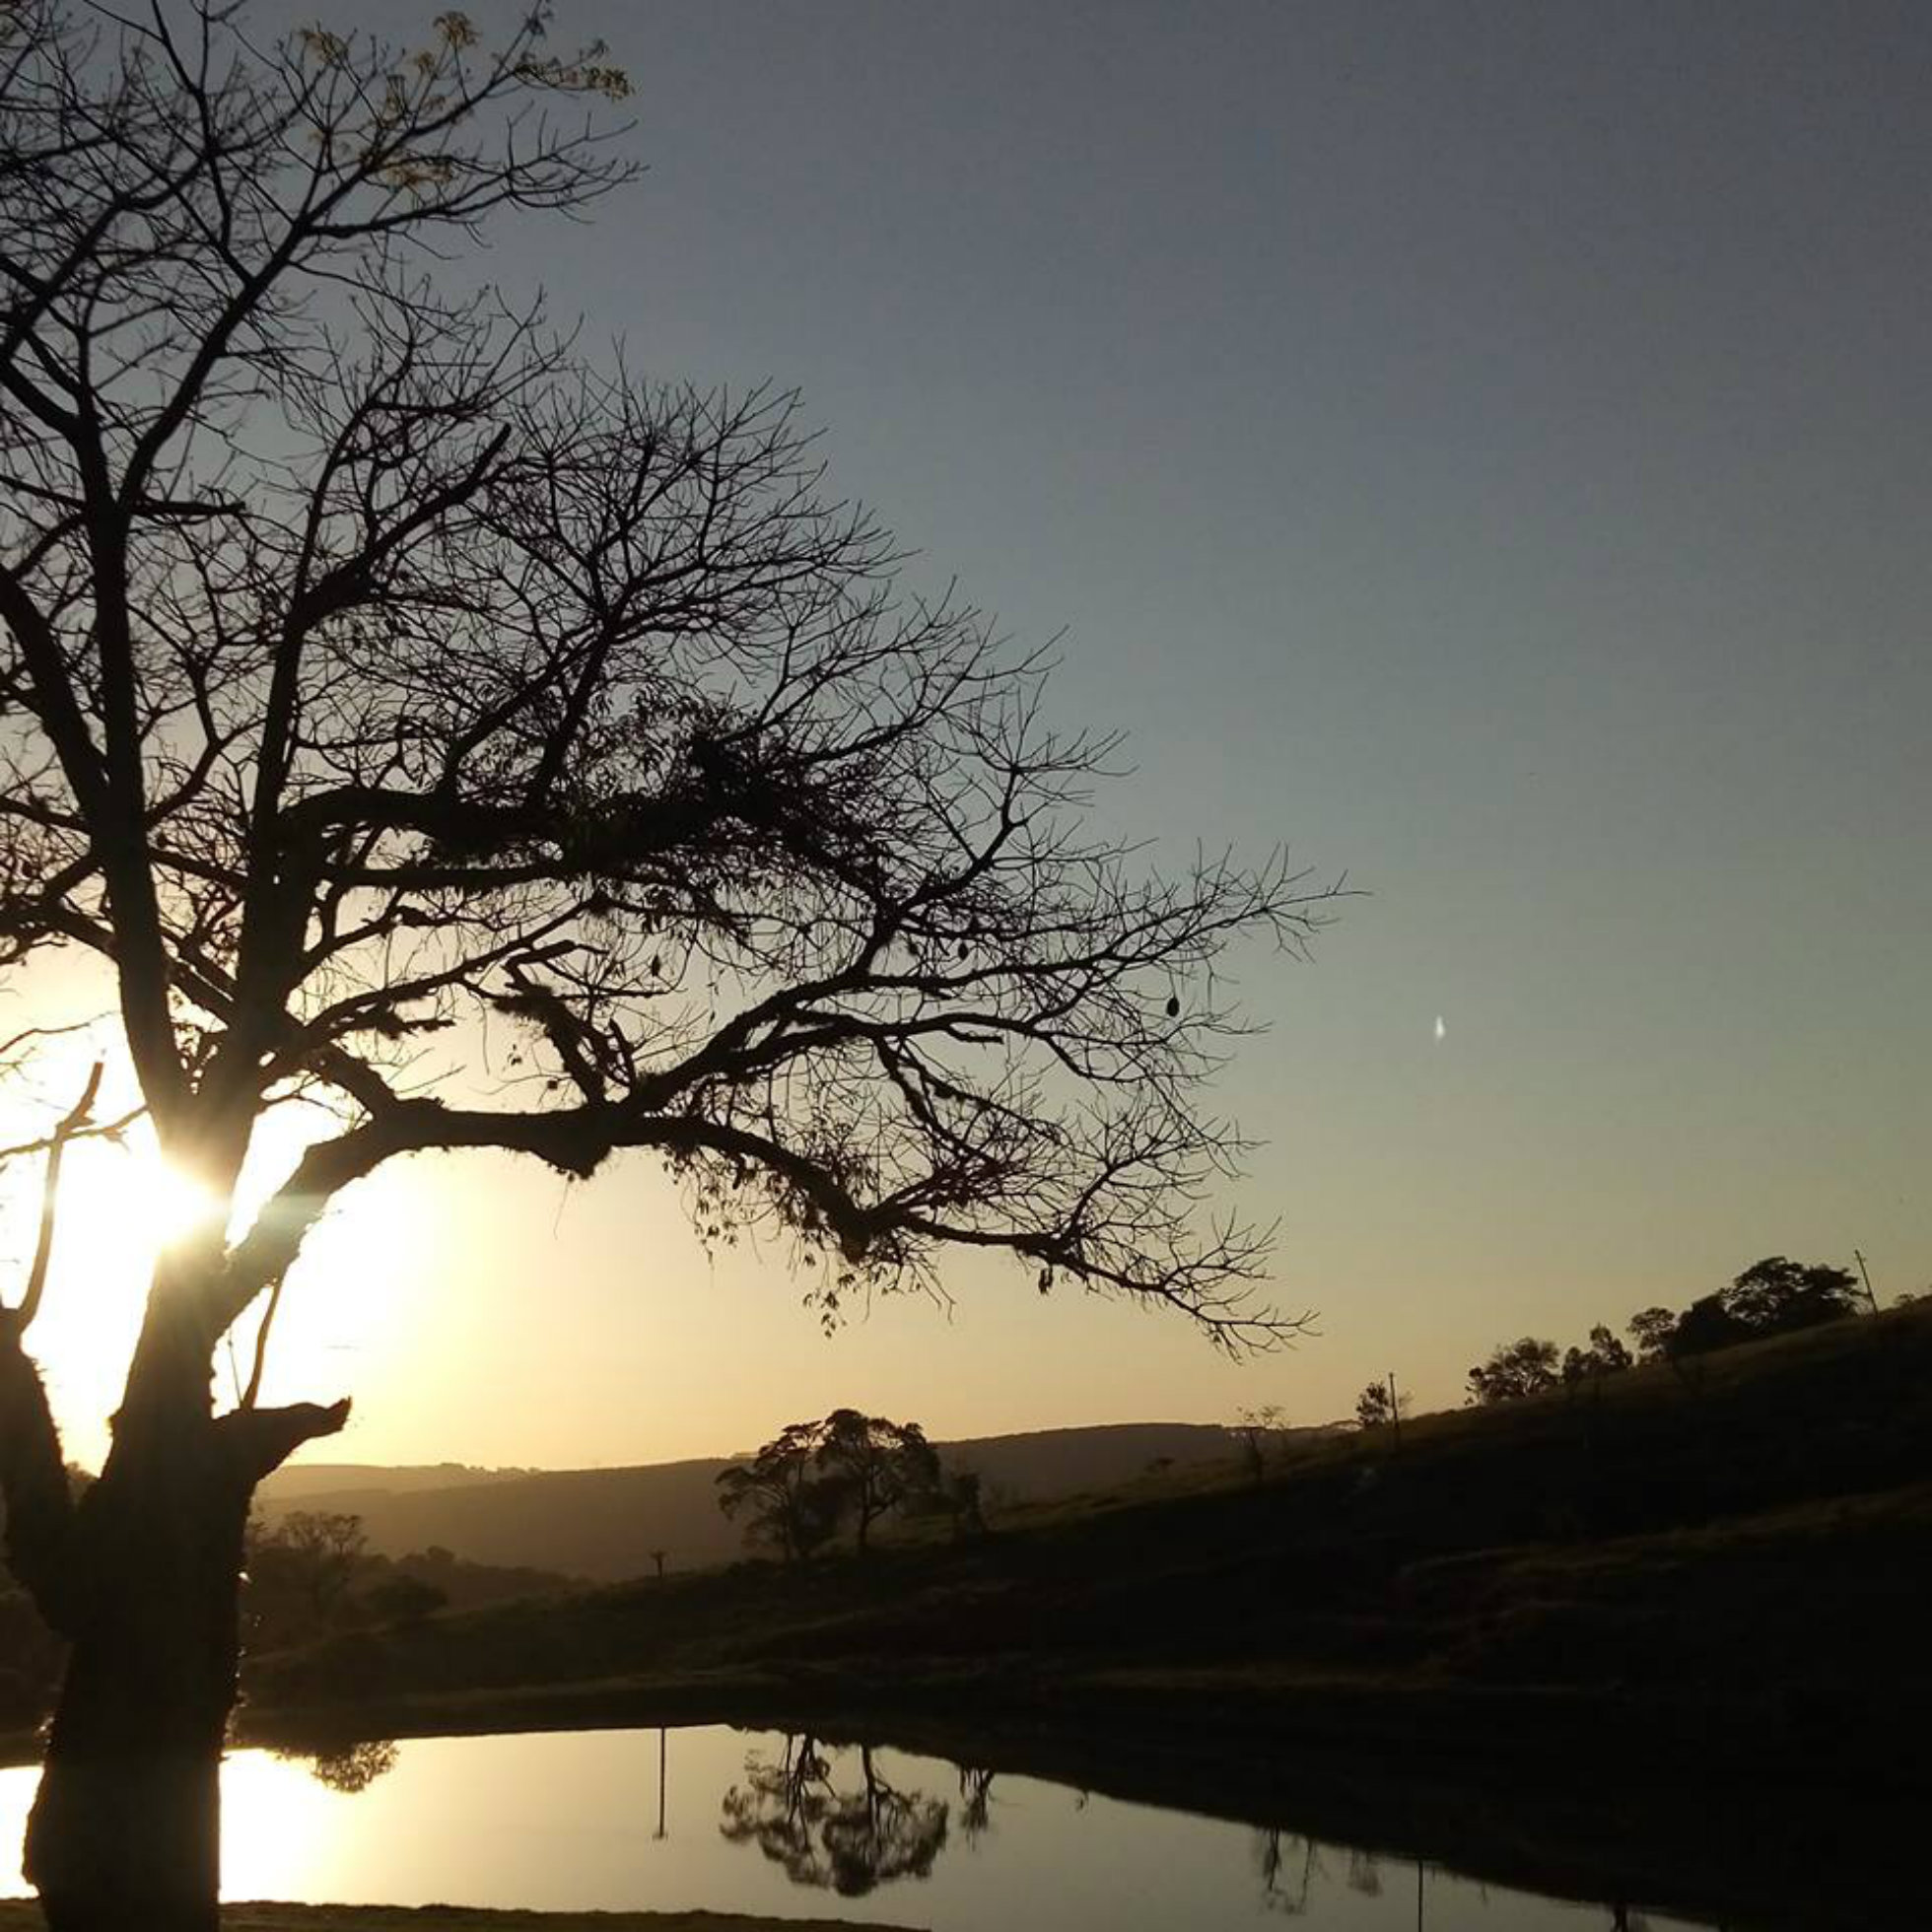
cafe, sky, tree, nature, natural landscape, branch, water, cloud, morning, reflection, evening, sunset, horizon, atmospheric phenomenon, atmosphere, woody plant, dusk, river, night, waterway, lake, calm, plant, sunlight, afterglow, landscape, spring, winter, bank, sunrise, mountain, reservoir, twig, wood, meteorological phenomenon, loch, Tints and shades, world, silhouette, astronomical object